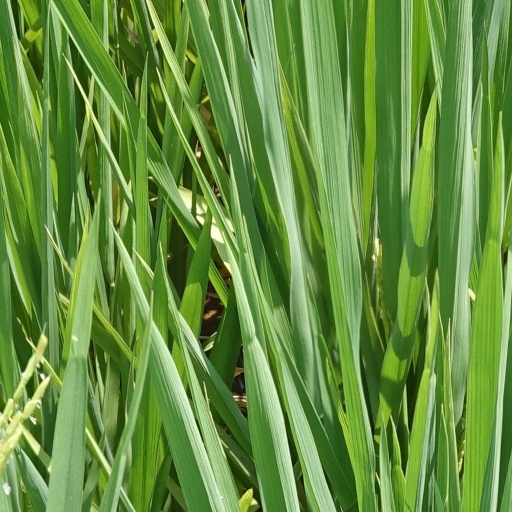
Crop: rice